Torreya taxifolia

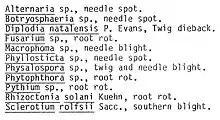
Fungal pathogens associated with "Torreya taxifolia", listed in the 1986 recovery plan, US Fish and Wildlife Service.

As a new century began, there was still no mention of "Torreya taxifolia" decline by any threat other than humanity. Its relictual character still evoked strong interest. In a 1904 conference contribution, University of Chicago botanist Henry C. Cowles wrote,